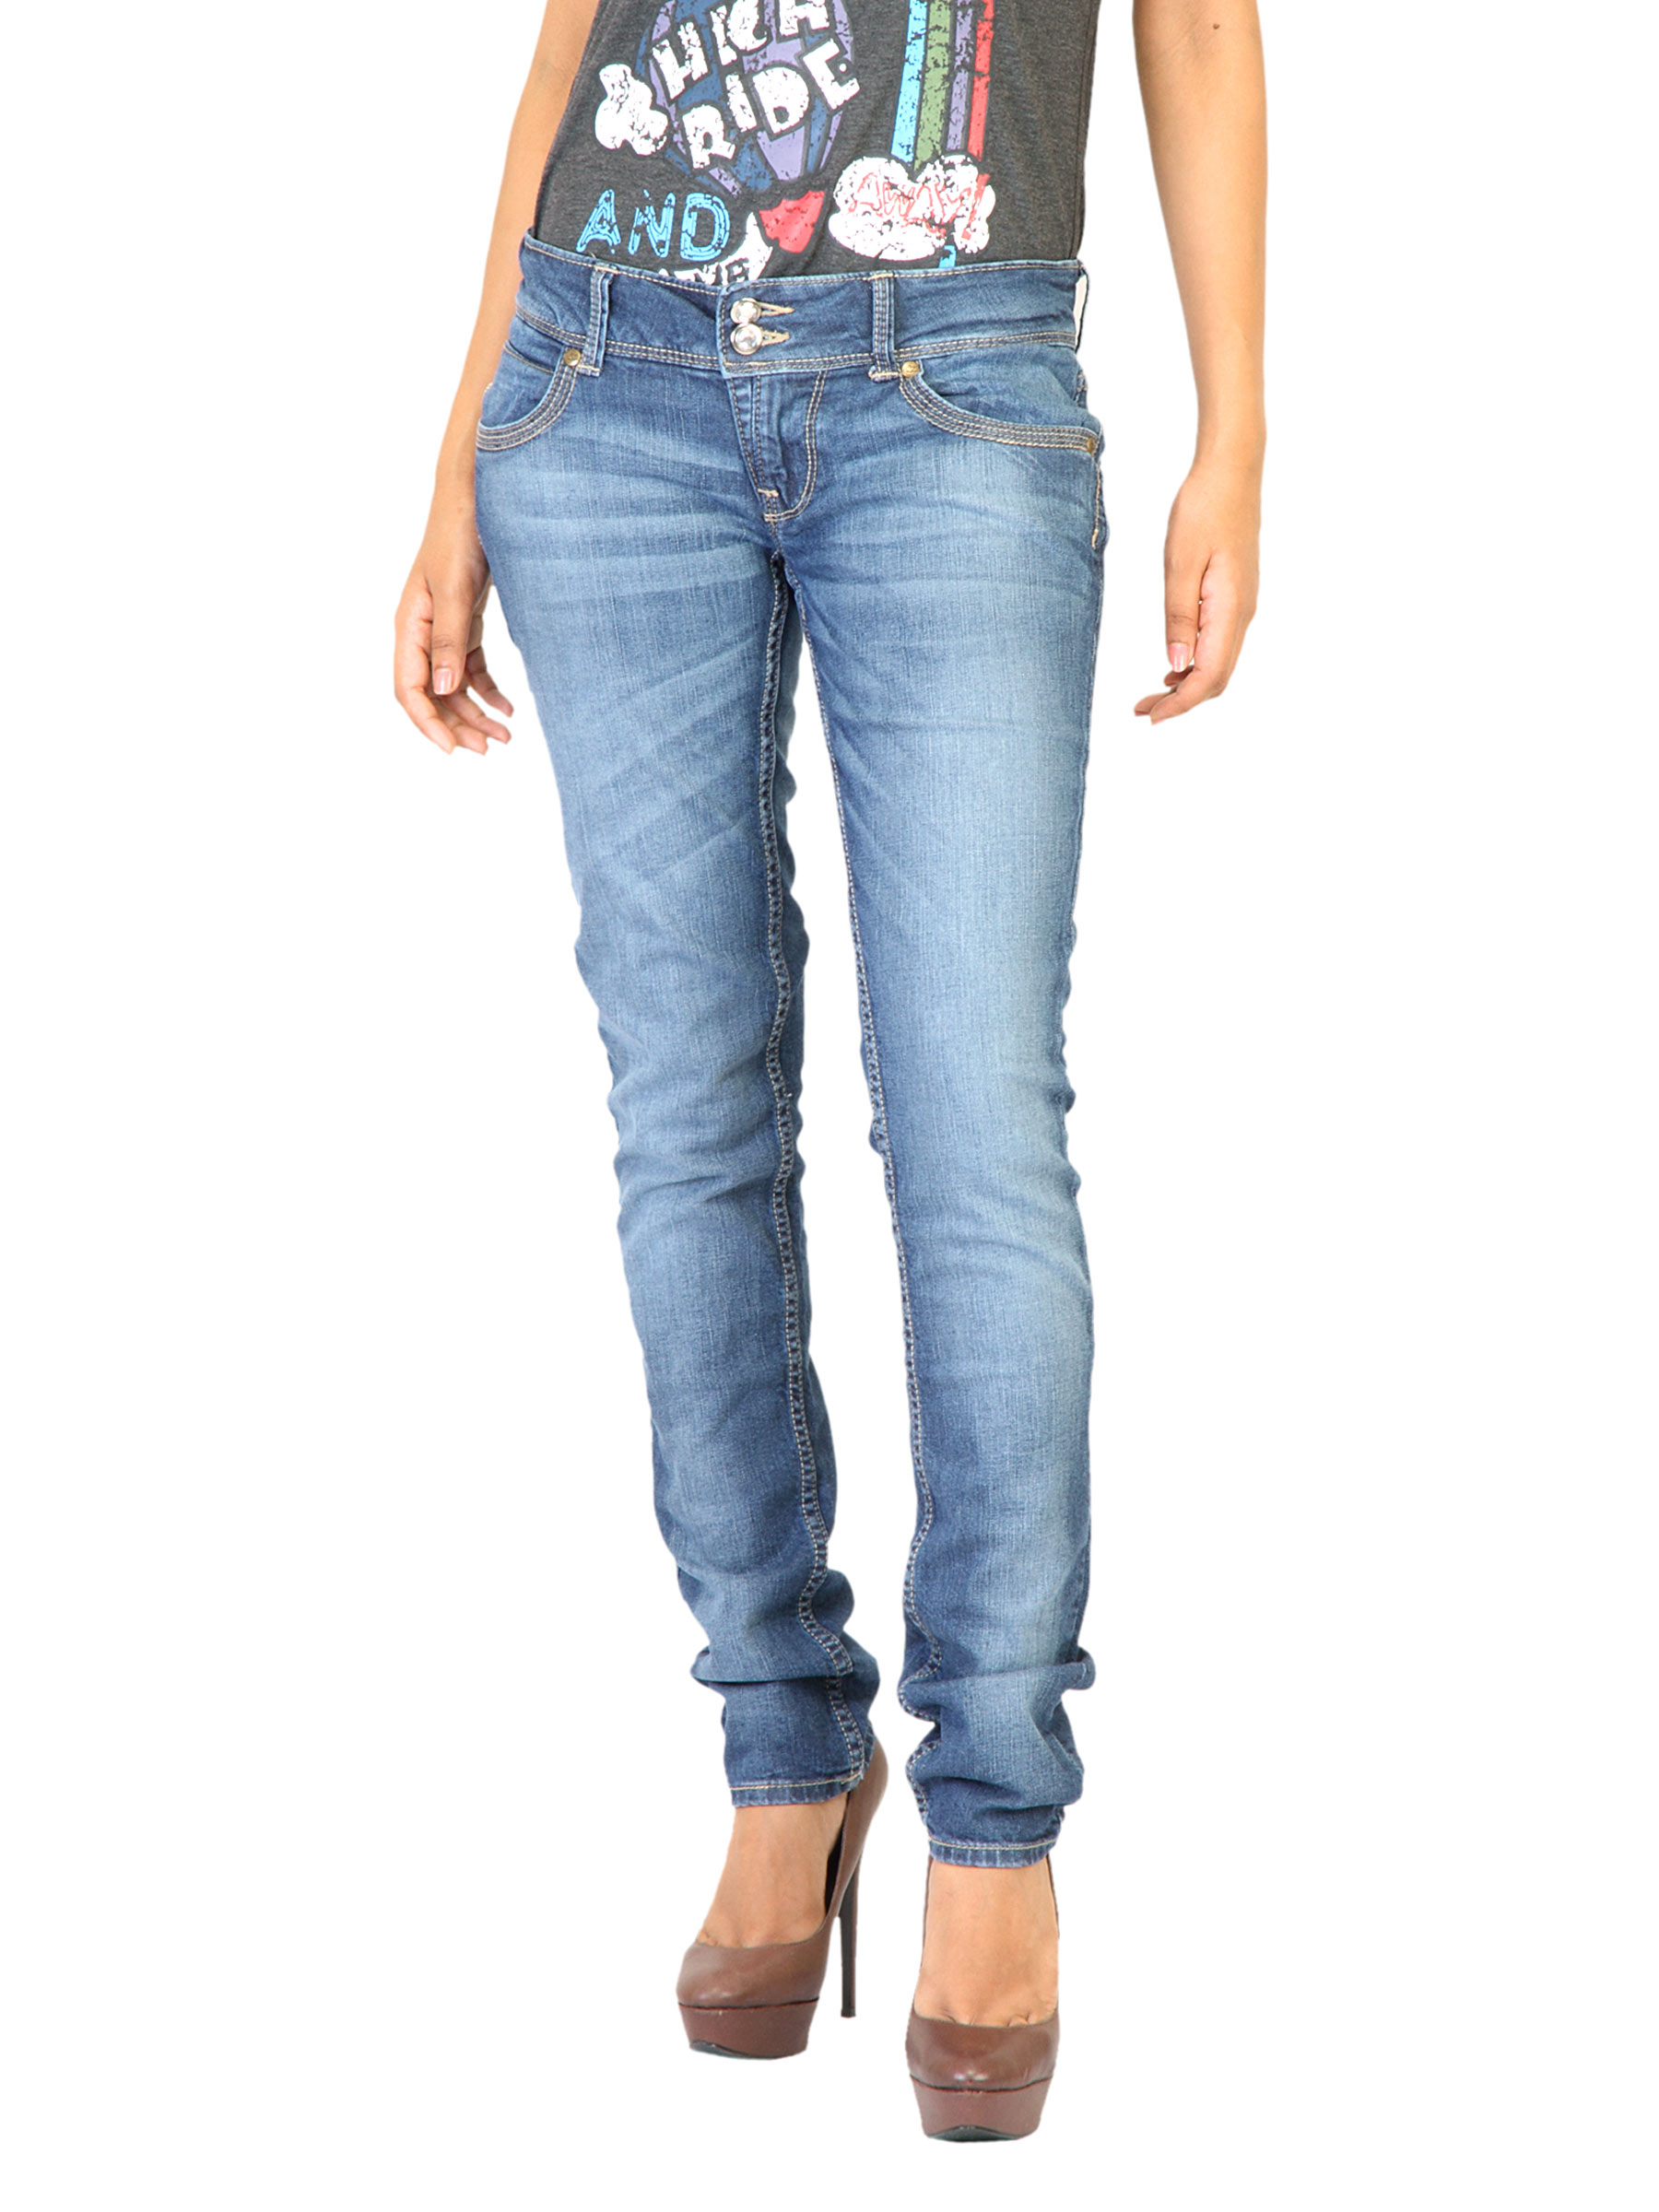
Flying Machine Women Washed Blue Jeans
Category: Apparel / Bottomwear / Jeans
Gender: Women
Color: Blue
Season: Fall 2011
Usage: Casual